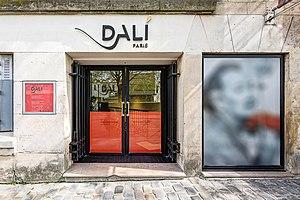
Entrée de Dali Paris
Dalí Paris est un lieu d'exposition d'œuvres de Salvador Dalí de la collection Dali Universe, en particulier des sculptures et gravures. Le musée compte plus de 300 œuvres originales, représentatives de son œuvre. Il se trouve à Paris, dans le quartier de Montmartre.